Crow Butte

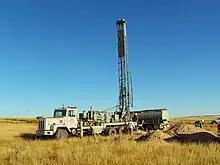
Drilling for uranium on Crow Butte's Marsland Expansion Area

Crow Butte is a uranium mining operation located southeast of the city of Crawford in Dawes County, Nebraska, United States. Cameco Corporation owns and operates Crow Butte through its wholly owned subsidiary, Crow Butte Resources, Inc.